Dust astronomy

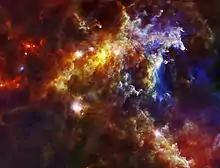
Composite infrared image (wavelengths: 250, 160, 70 microns) of part of the Rosette Nebula recorded by the Herschel Space Observatory. The bright patches are massive (~10 solar masses) protostars, the small spots are lower mass globules containing protostars

Already in 1860 Angelo Secchi identified carbon stars as a separate class of stars. Carbon stars are characterized by their dominant spectral Swan bands from the molecule C and their ruby red colour caused by soot-like substances. Also silicon carbide has been observed in the outflows of carbon stars.